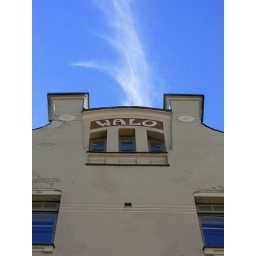
Picture taken in Helsinki. The word &amp;quot;walo&amp;quot; carved into the facade of the house is an obsolete Finnish word  for  &amp;quot;light&amp;quot;.